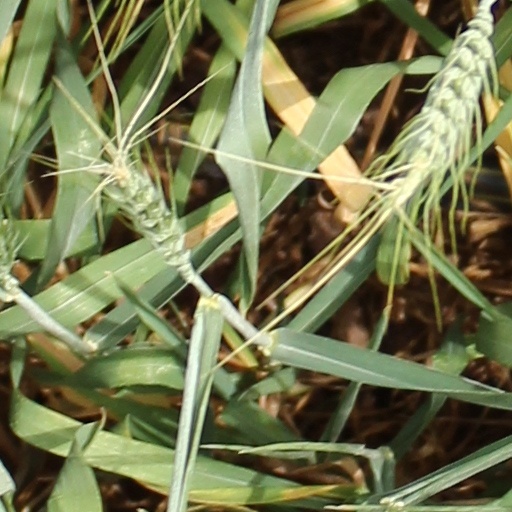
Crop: wheat